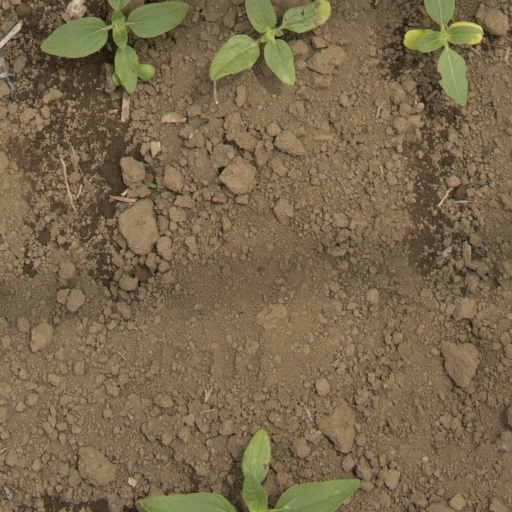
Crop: Jerusalem artichoke